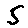
Label: 5